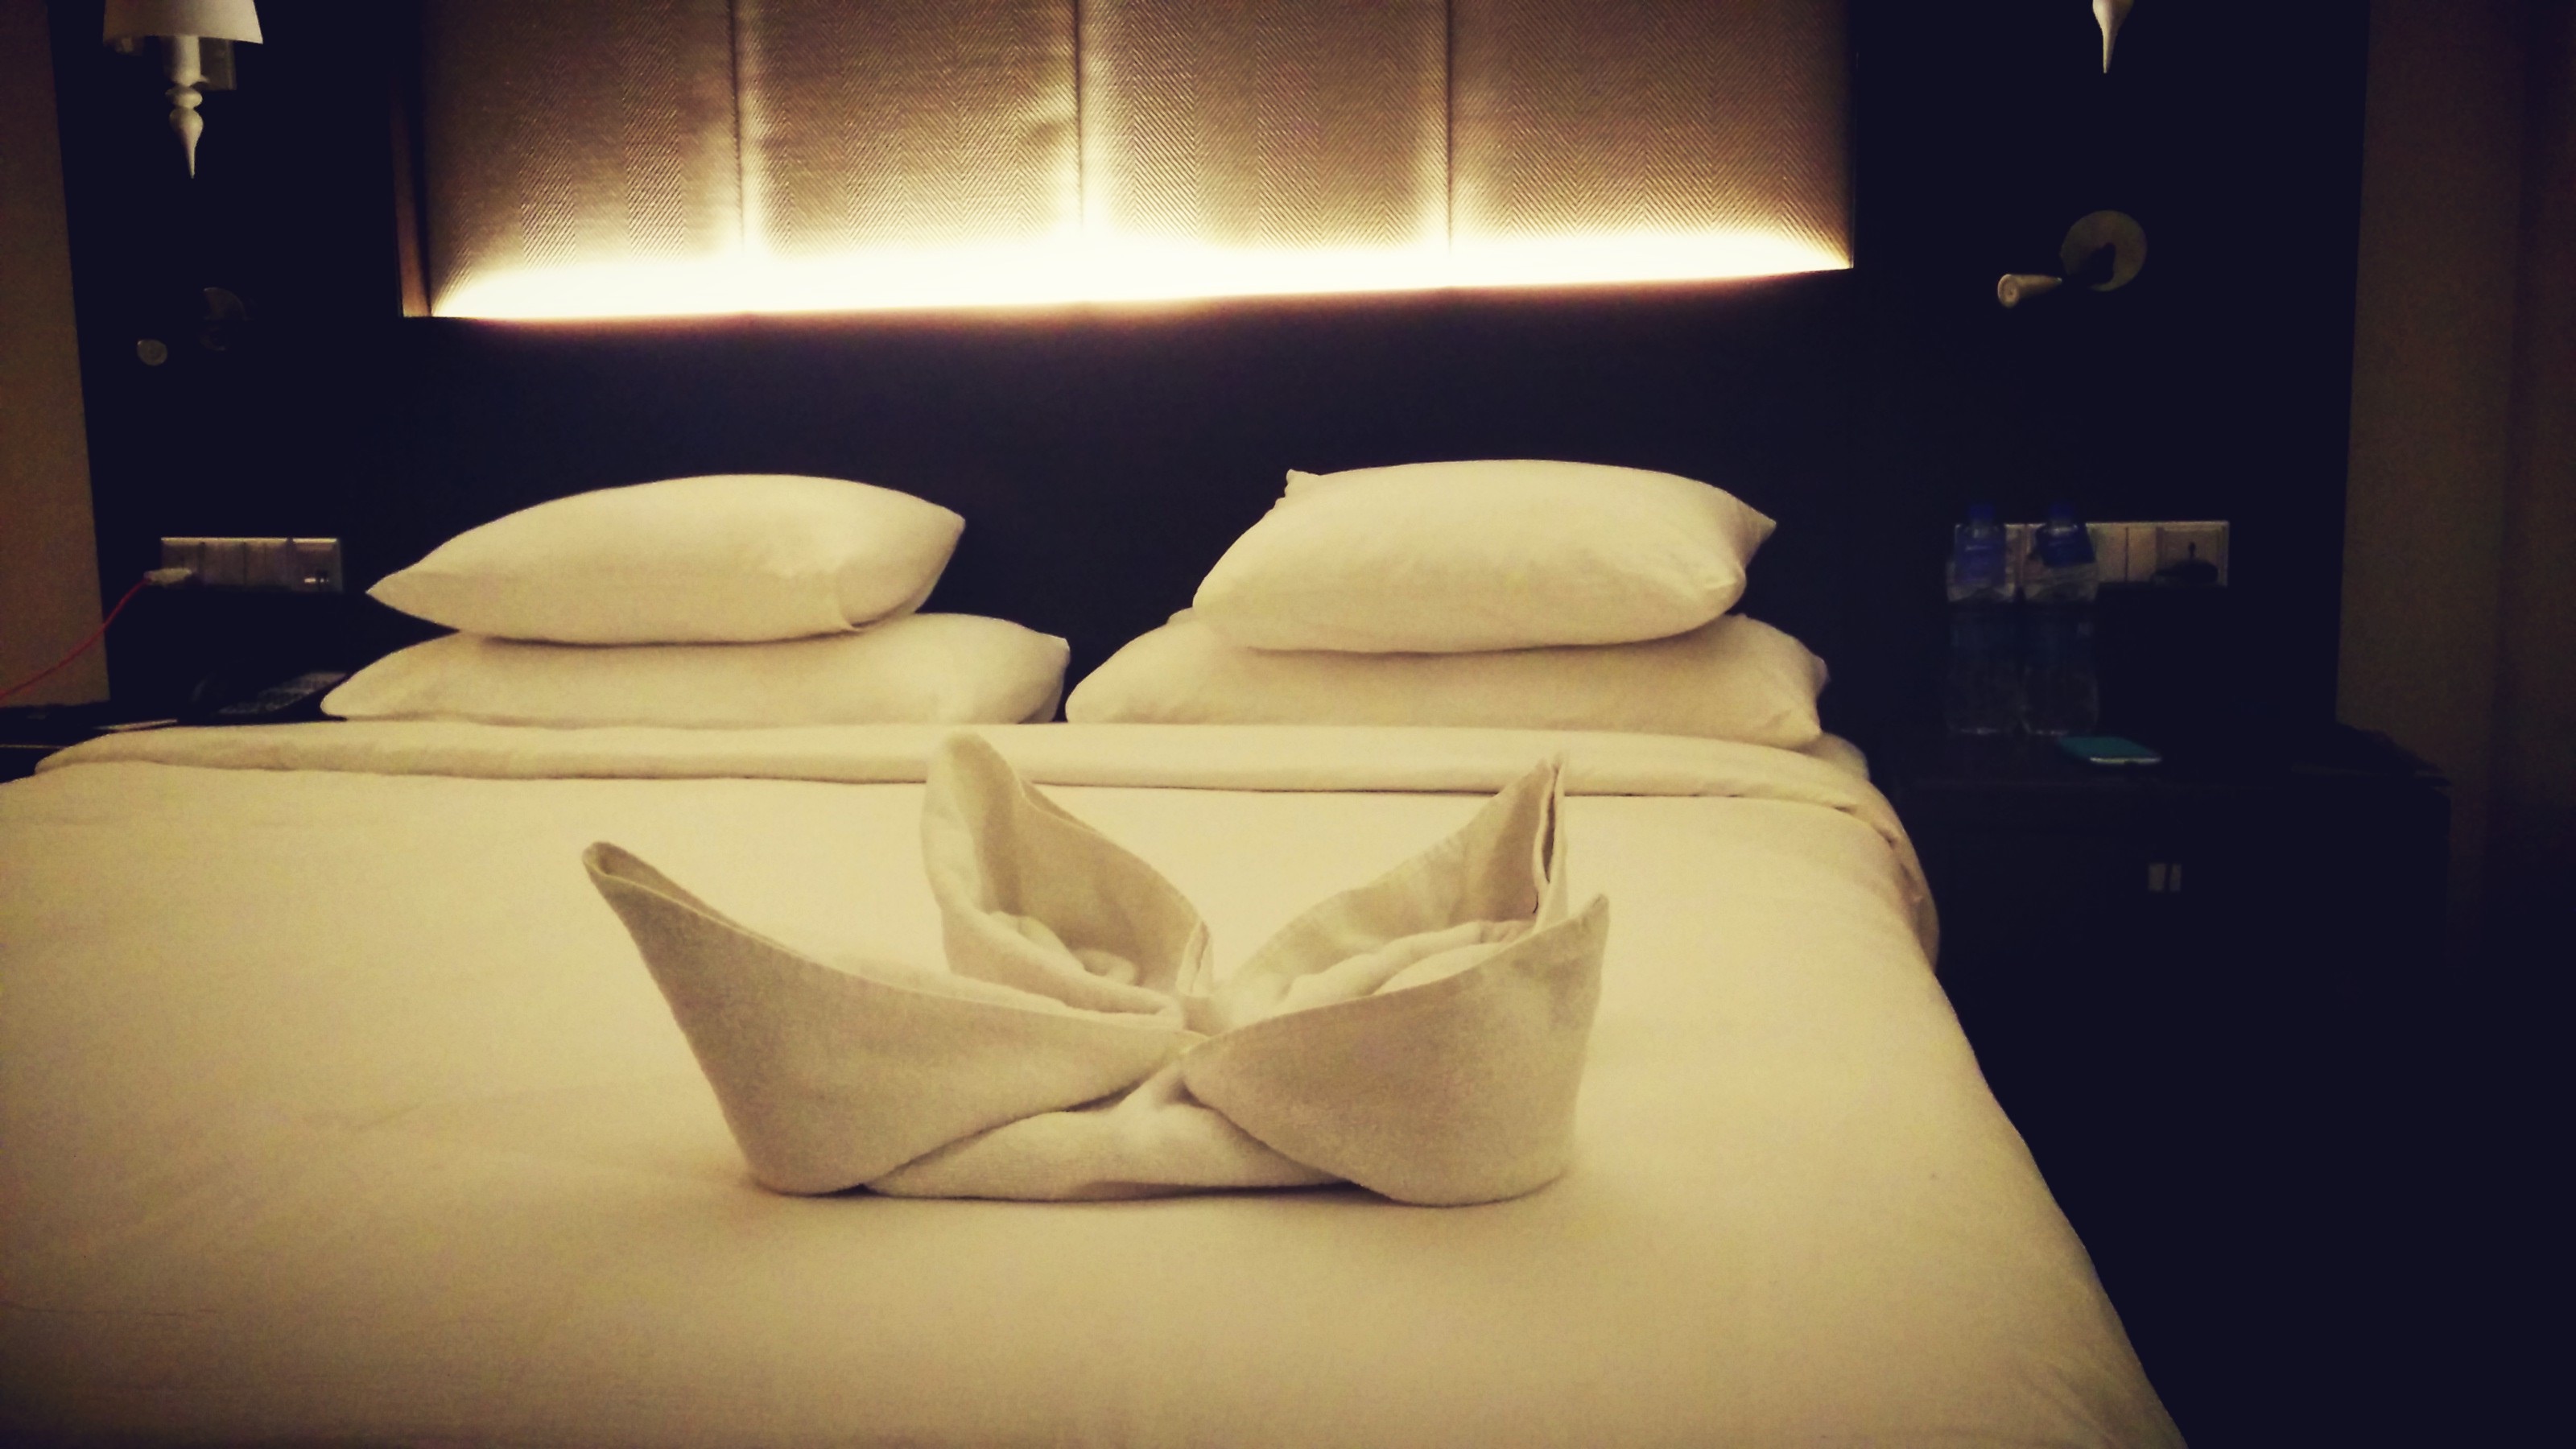
light, furniture, room, lighting, interior design, bed, shape